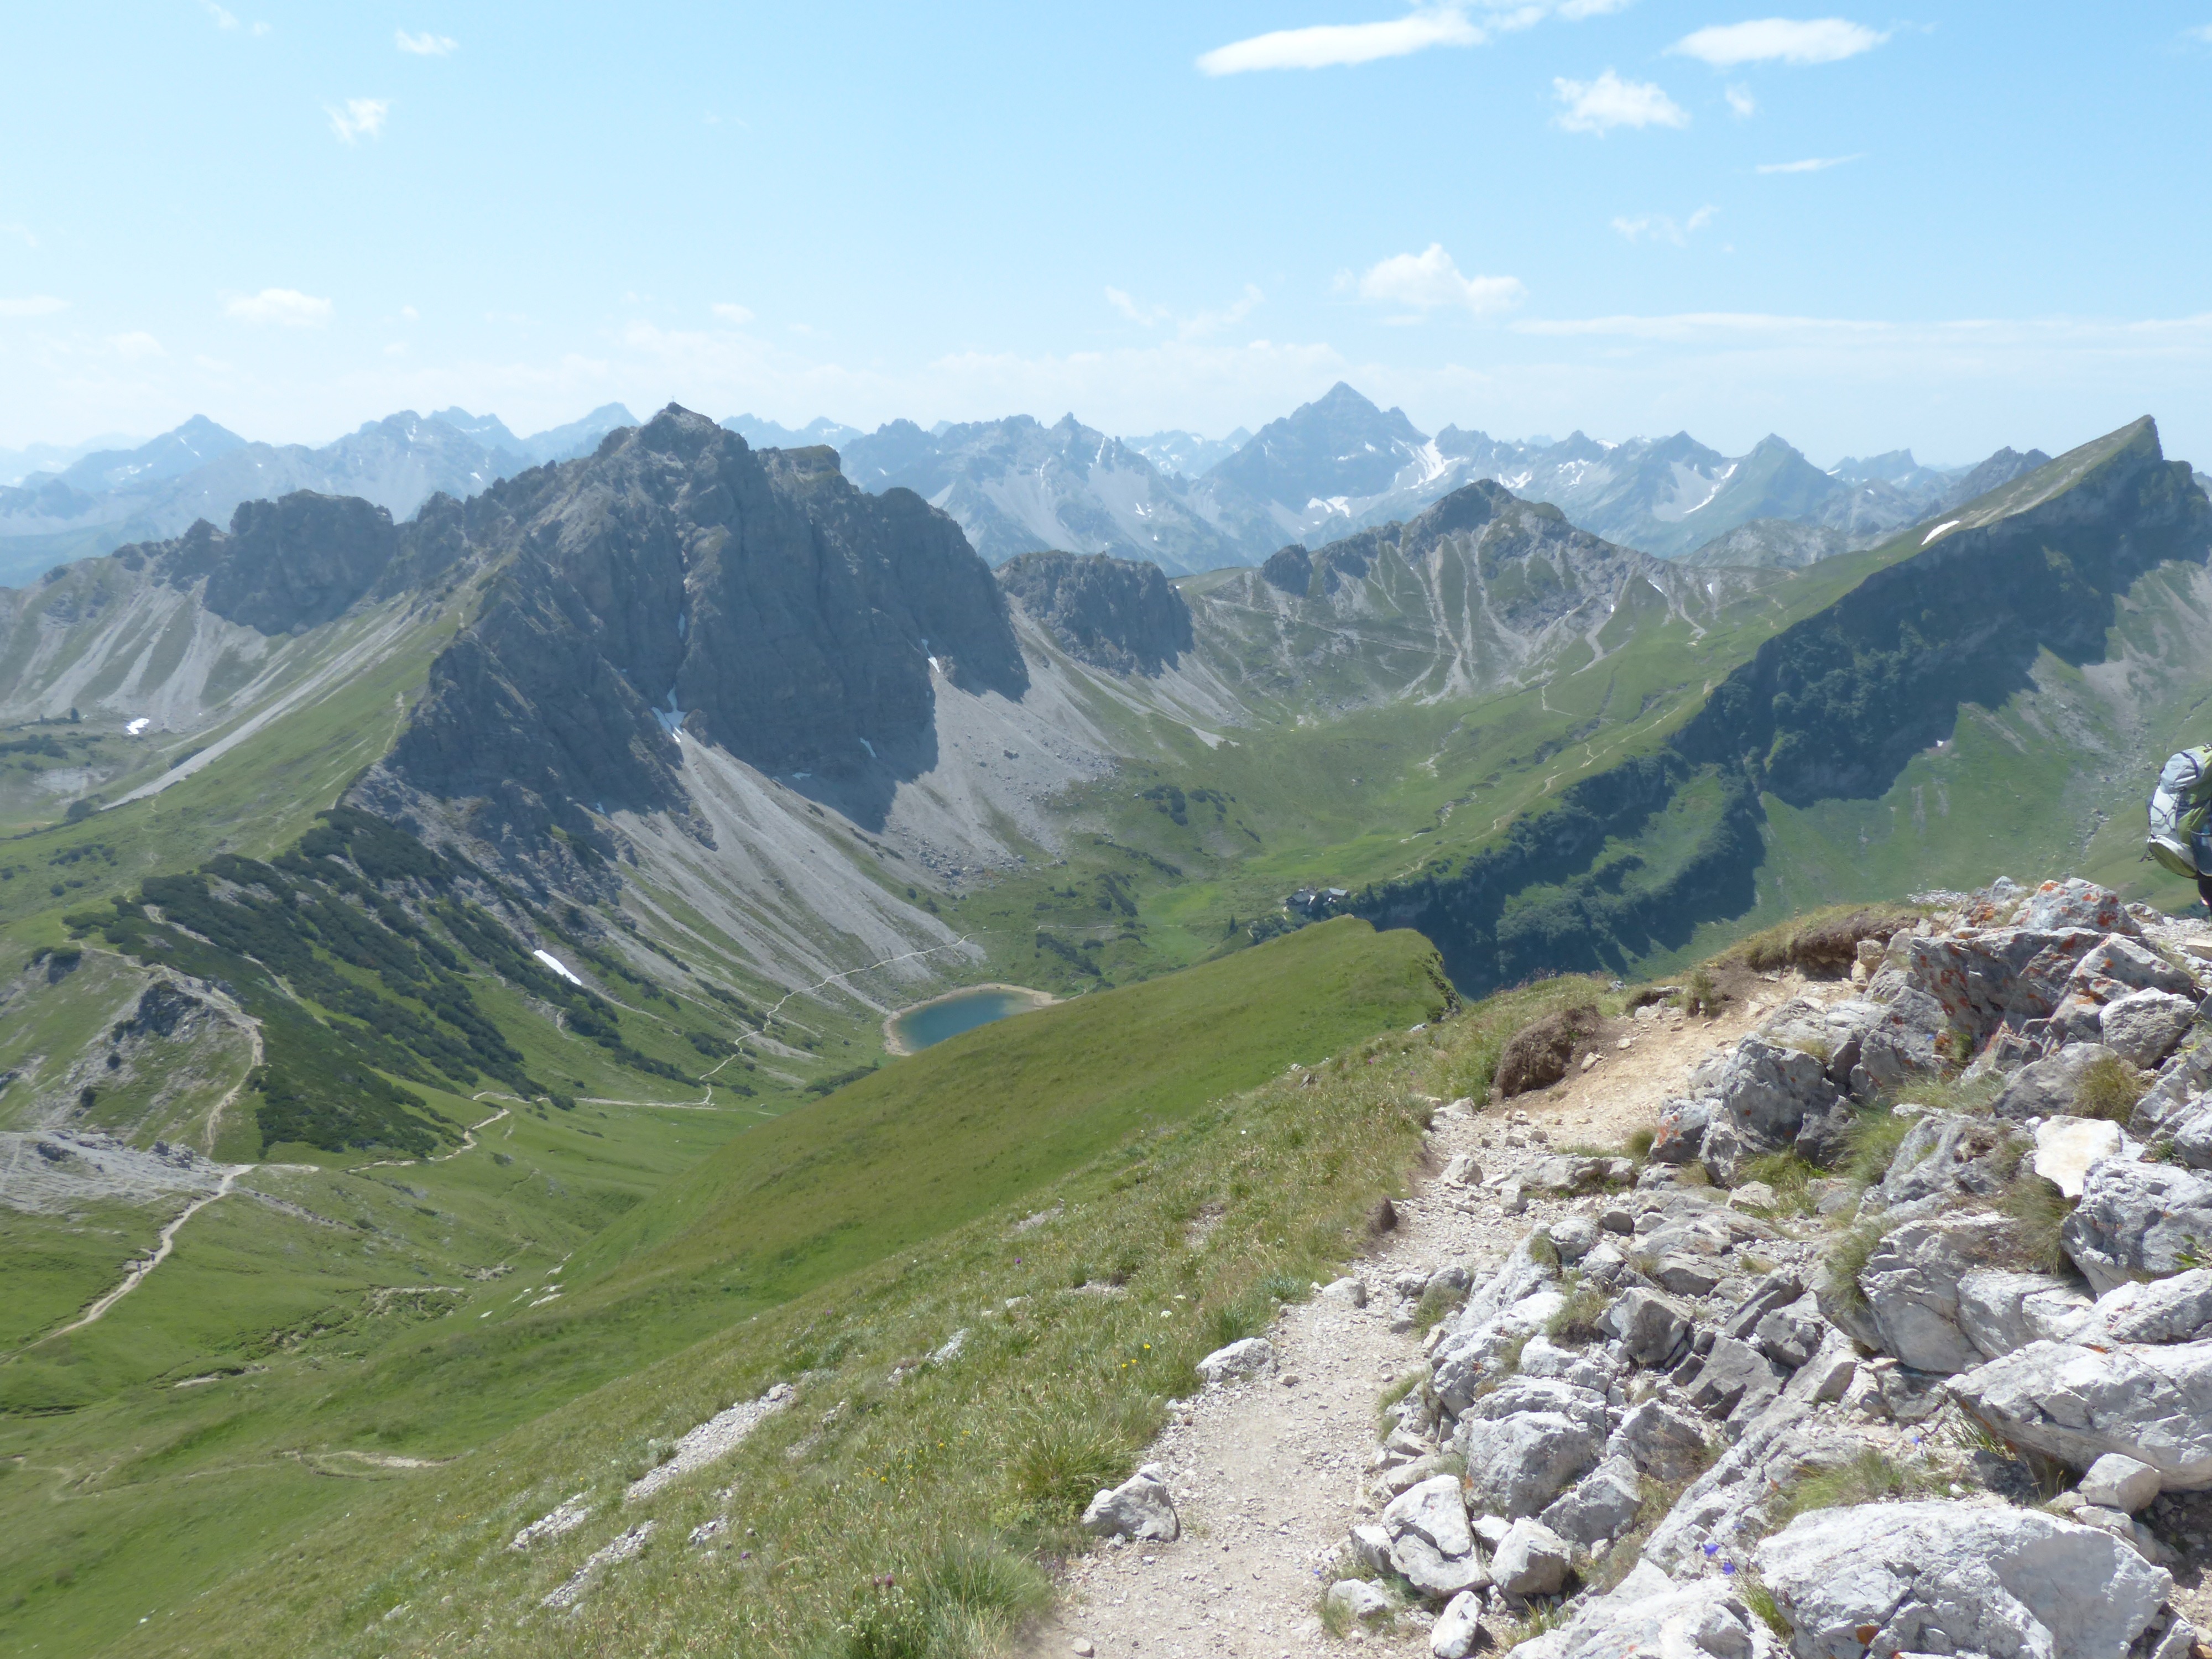
wilderness, walking, mountain, hiking, trail, meadow, lake, adventure, valley, mountain range, pool, hike, alpine, ridge, summit, austria, massif, mountains, alps, backpacking, plateau, fell, cirque, moraine, more, tyrol, landform, excursion day, mountain meadows, mountain pass, hiking day, allg u alps, mountain hike, flower meadows, hochvogel, geographical feature, mountainous landforms, vilsalpseeberge, top of pools, saalfeld h henweg, stone kar tip, landsberger hut, red lace